Sky position (RA, Dec in degrees): 131.444, 2.199
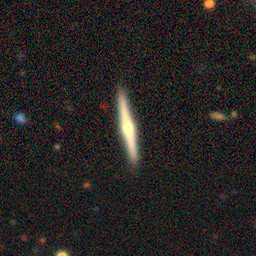
Galaxy morphology: Edge-on Galaxies with Bulge